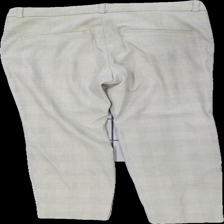
View: back
Type: Trousers
Category: Ladies
Brand: H&M
Colors: Beige
Material: 54% poly 46% cott
Pattern: Checkered print
Cut: Regular
Size: 46
Season: All
Price range: 50-100
Recommended usage: Reuse